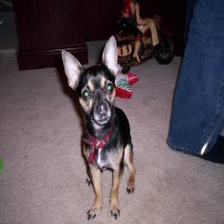
Species: dog
Breed: chihuahua